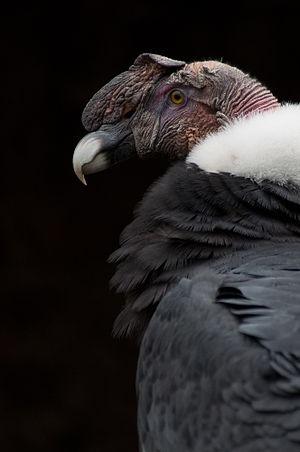
Condor des andes mâle (France - Hautes Pyrénées - Beaucens - Donjon des aigles)
La province de Mendoza est une province de l'Argentine située à l'ouest du pays. Elle est limitrophe de la province de San Juan au nord, de San Luis à l'est, de La Pampa et Neuquén au sud et du Chili à l'ouest. Elle est typiquement une province andine. Avec les provinces de San Juan et de San Luis, la province de Mendoza fait partie de la région de Cuyo.
La province de Jujuy est une province argentine, située dans le nord-ouest du pays, limitée à l'est et au sud par la province de Salta, à l'ouest par le Chili et au nord par la Bolivie. Sa capitale est San Salvador de Jujuy.
Le Condor des Andes est une espèce d'oiseaux de proie diurnes de l'ordre des Accipitriformes. Il est parfois appelé Grand Condor des Andes, du fait de sa taille. Appartenant à la famille des Cathartidae, ce rapace charognard est la seule espèce du genre Vultur. Il vit en Amérique du Sud, tout le long de la Cordillère des Andes et des côtes du Pacifique. Par son envergure de 3,00 m à 3,20 mètres en moyenne, parfois plus de 3,20 m et jusqu'à 3,50 m au maximum, il est le plus grand rapace et le plus grand oiseau volant terrestre du monde, n'étant aujourd'hui dépassé que par l'Albatros hurleur, qui est pour sa part un grand oiseau marin pélagique, avec une envergure moyenne de 3,10 mètres, soit généralement de 2,5 à 3,5 m, pouvant aller jusqu'à 3,70 m au maximum.